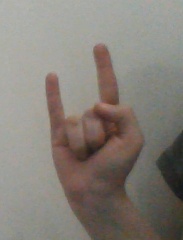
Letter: la